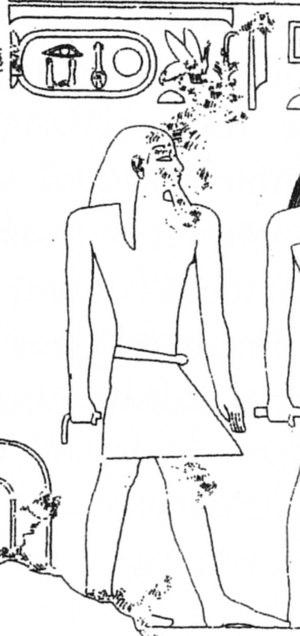
Néferirkarê Kakaï est le troisième souverain de la Vᵉ dynastie pendant l'Ancien Empire. Néferirkarê, le fils aîné de Sahourê avec son épouse Méretnebty. Il accéda au trône le lendemain de la mort de son père et régna pendant huit à onze ans, entre le début et le milieu du XXVᵉ siècle avant notre ère. Il a précédé son fils aîné, né de sa reine Khentkaous II, le prince qui allait prendre le trône comme roi Néferefrê. Néferirkarê a engendré un autre pharaon, Niouserrê, qui a pris le trône après le court règne de Néferefrê et la brève domination du peu connu Chepseskarê.